Edward W. Staebler

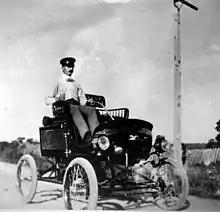
Staebler in a Toledo steamer car ( 1901)

Edward William Staebler (December 26, 1872November 10, 1946) was a Michigan politician.